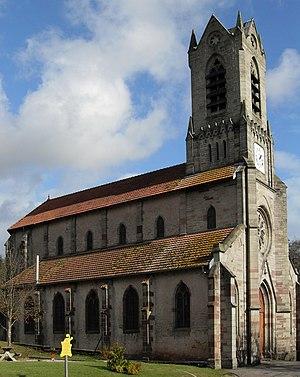
L'église Saints-Faust-et-Jovin à Belmont-lès-Darney
Belmont-lès-Darney est une commune française située dans le département des Vosges en région Grand Est.